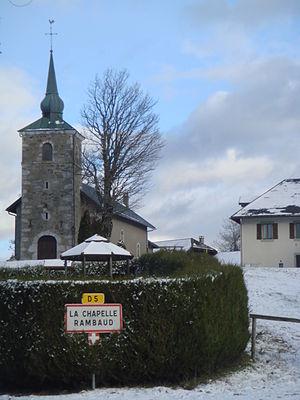
La Chapelle-Rambaud est une commune française située dans le département de la Haute-Savoie, en région Auvergne-Rhône-Alpes.